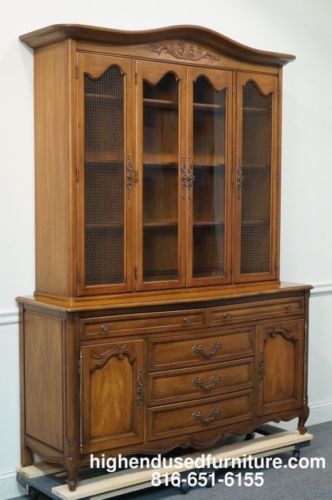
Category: cabinet